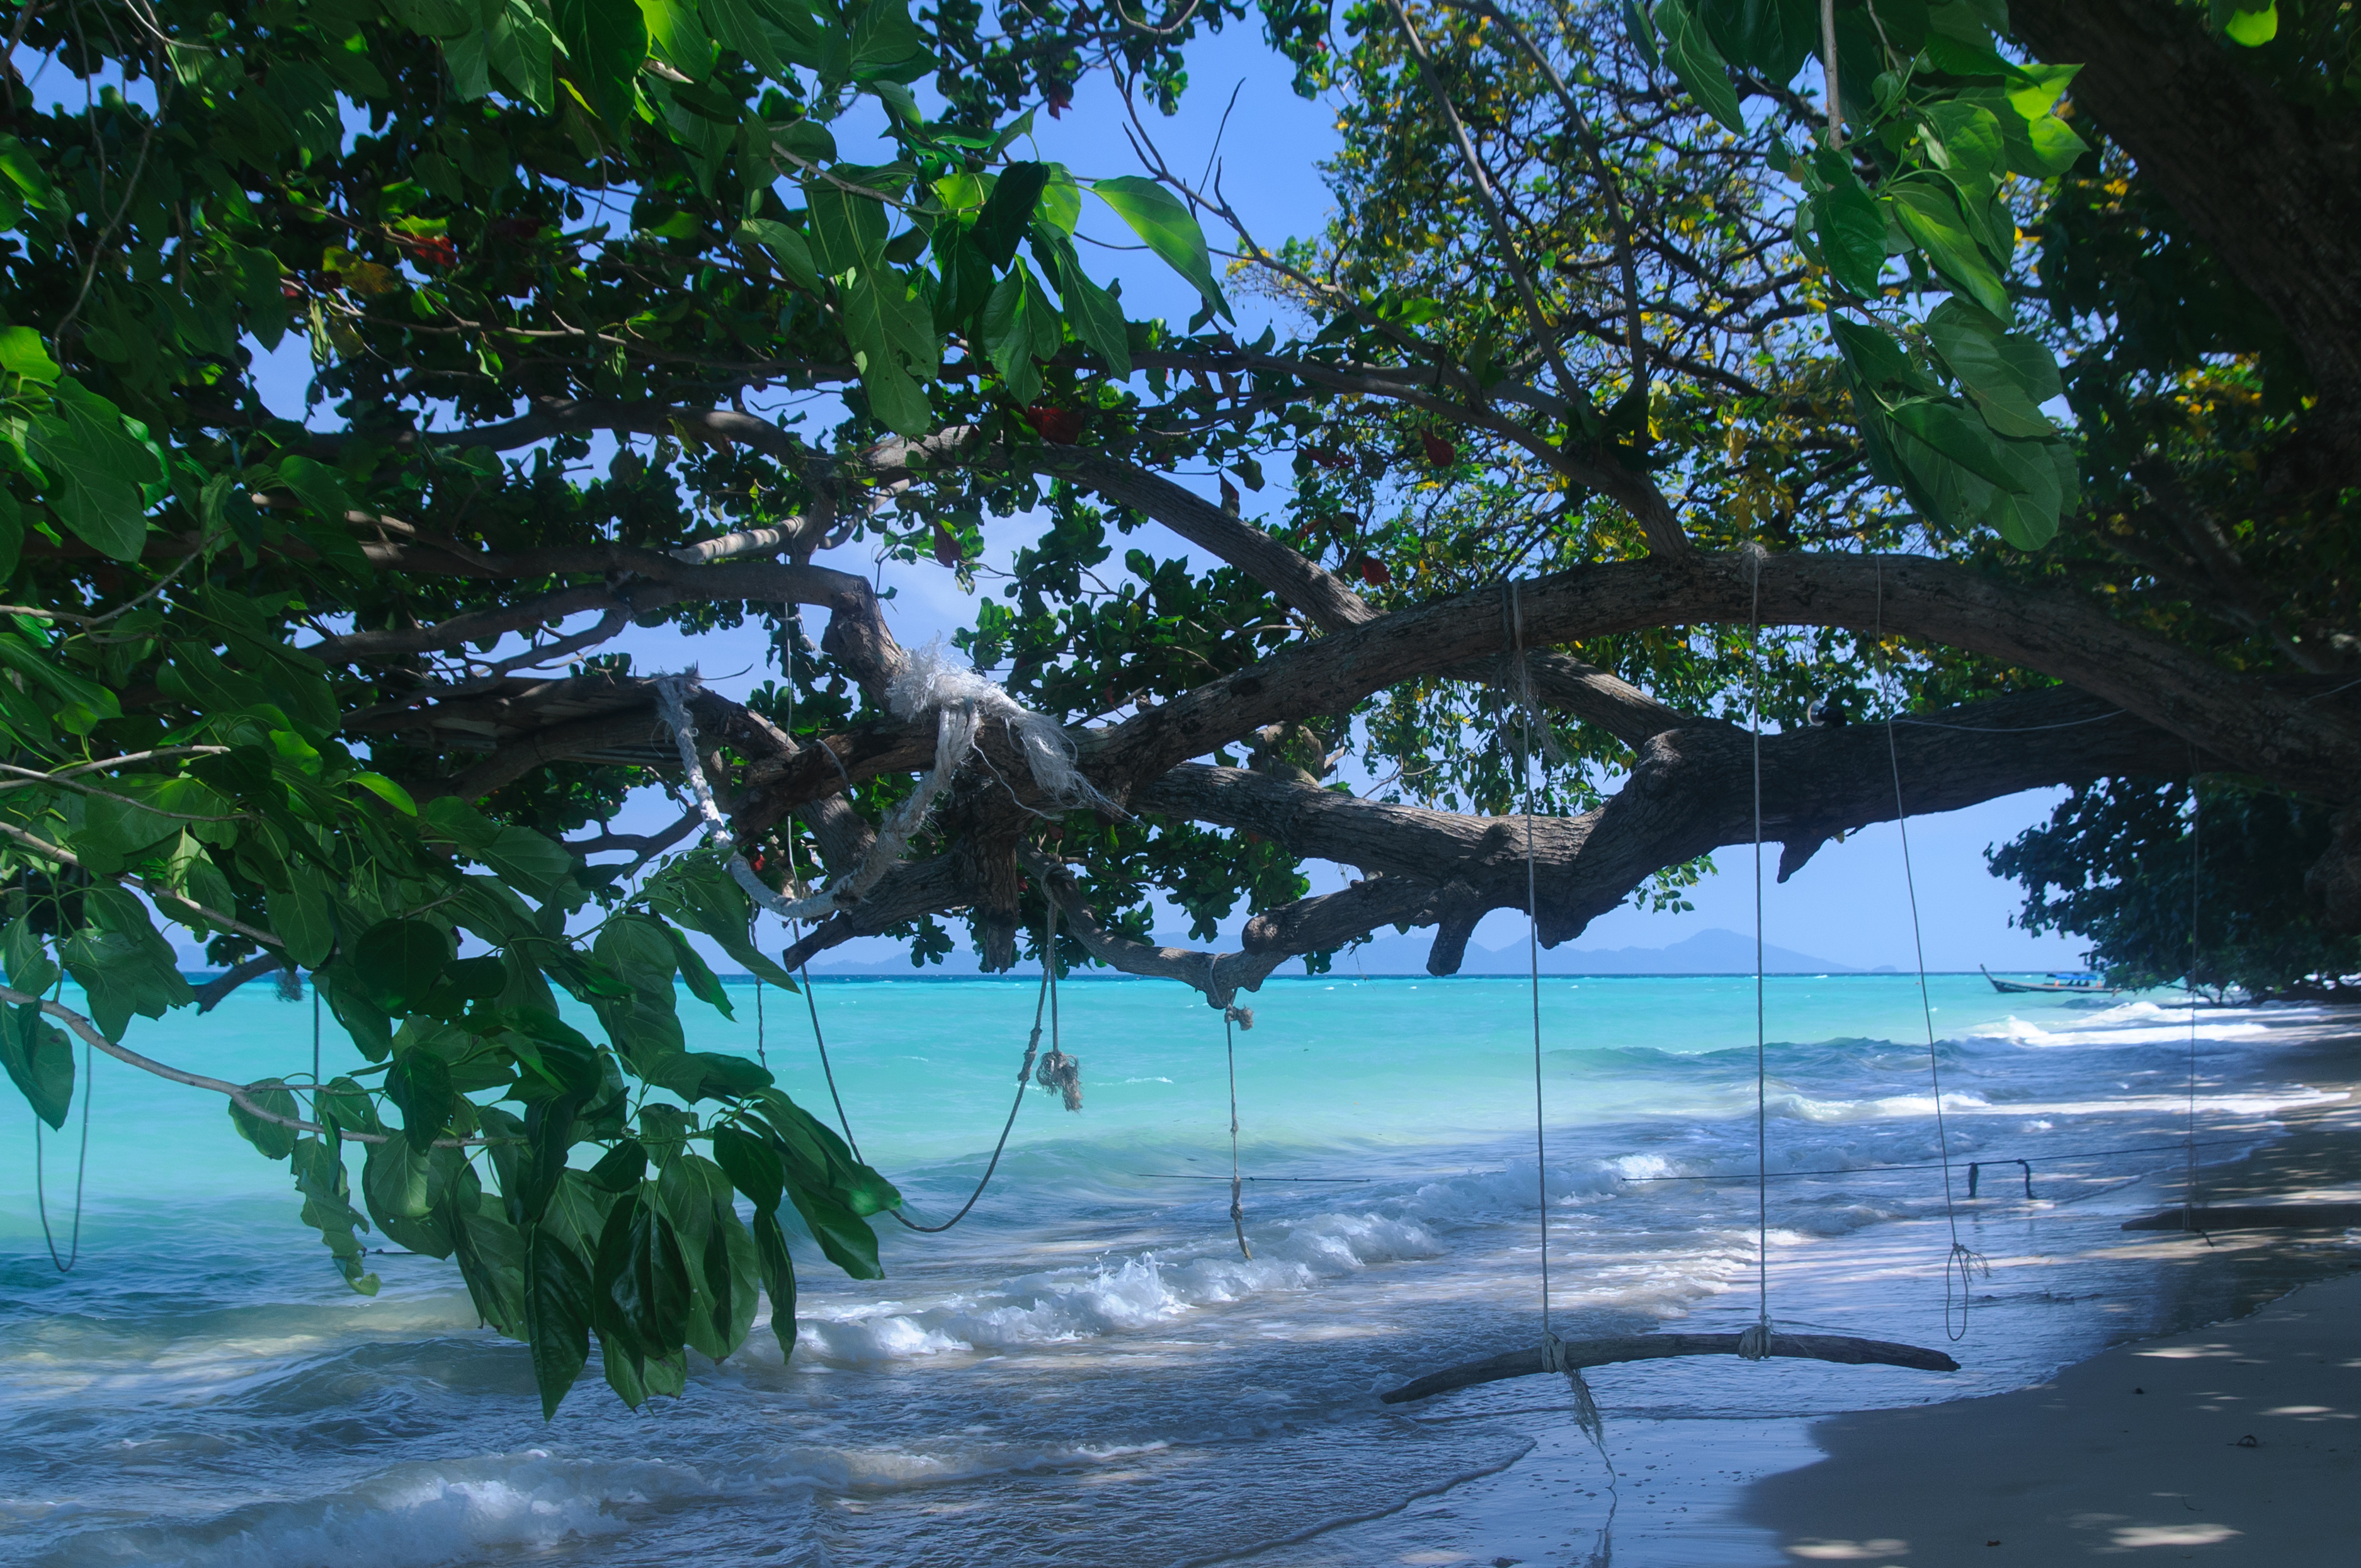
tree, water, branch, sunlight, leaf, lake, river, nikon, thailand, body of water, habitat, tropics, d300, thailandia, kradan, kohkradan, trang, maifat, natural environment, woody plant, arecales